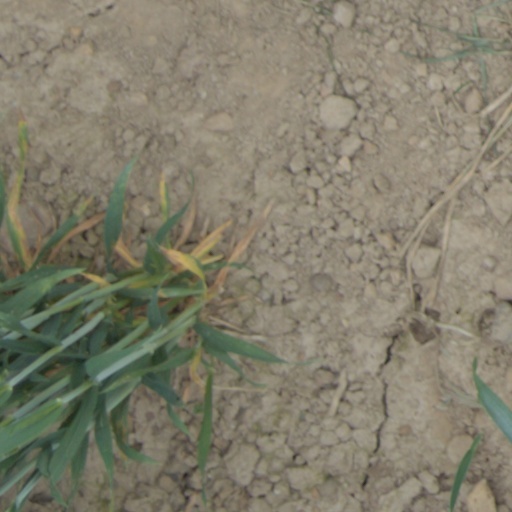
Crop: wheat